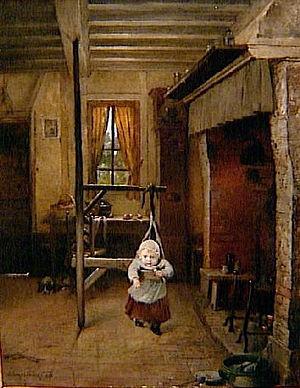
Uranie Alphonsine Colin-Libour née le 19 septembre 1831 à Paris et morte en 1916 dans la même ville, est une peintre française.